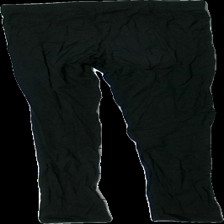
View: back
Type: Tights
Category: Children
Brand: H&M
Colors: Black
Material: 100% cotton
Cut: Regular
Size: 152
Season: All
Holes: Major
Damage: hål
Damage location: middle center
Damage 2 location: bottom right
Price range: <50
Recommended usage: Export
Description: svarta thights med hål bak